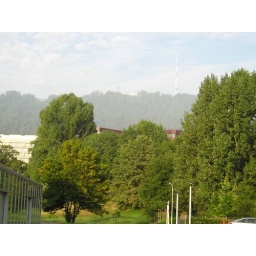
The office buildings (brown, and silver) poking above the trees